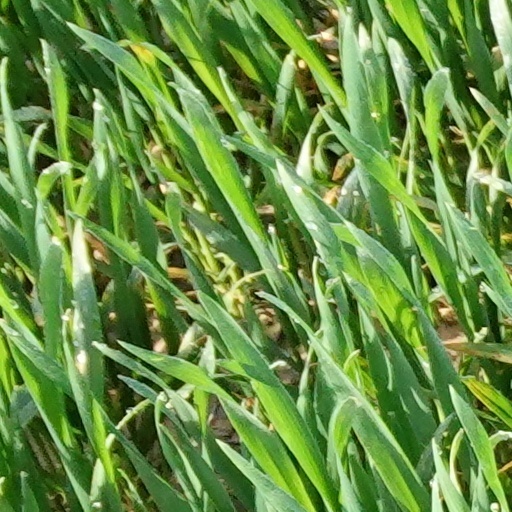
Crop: wheat